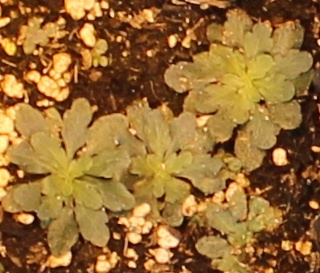
Label: Horseweed